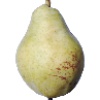
Label: Pear Williams 1